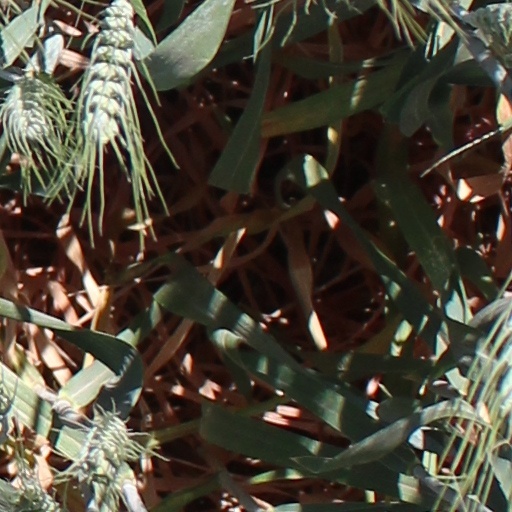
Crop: wheat